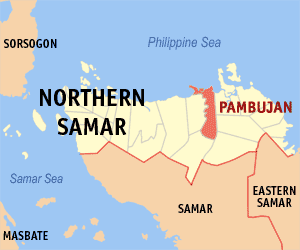
Pambujan est une localité de la province de Samar du Nord, aux Philippines. En 2015, elle compte 33 062 habitants.